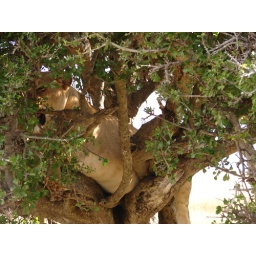
lion in tree maasai mara july 2008 2